Leonhard Sohncke

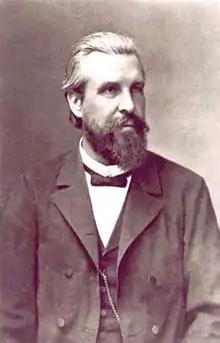

Leonhard Sohncke (22 February 1842 in Halle (Kingdom of Prussia) – 1 November 1897 in Munich (German Empire)) was a German mathematician, physicist, and mineralogist.